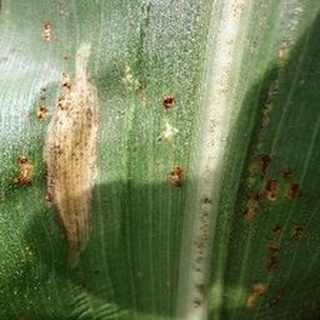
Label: corn_northern_leaf_blight